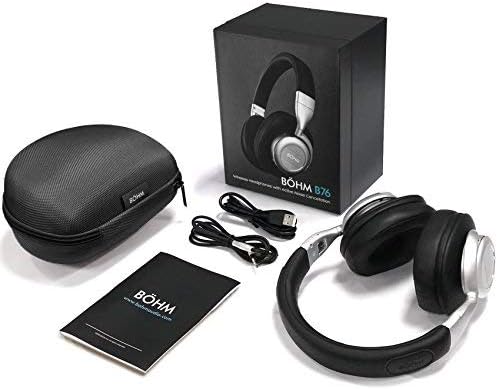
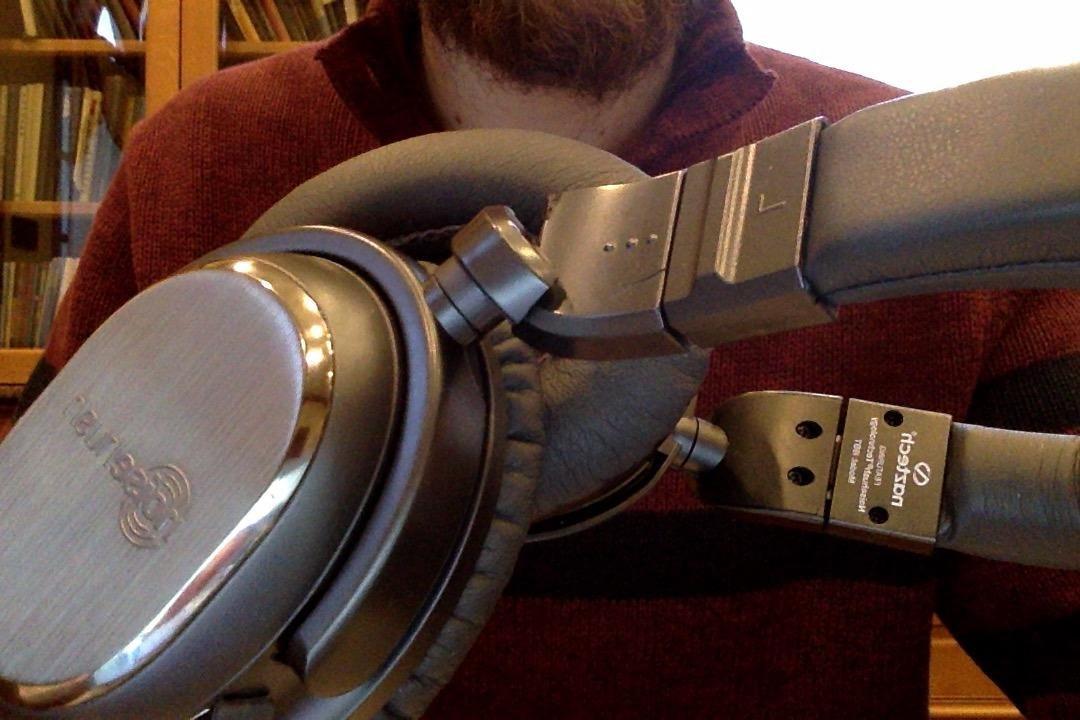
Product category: headphones
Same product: no